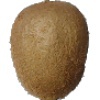
Label: kiwi